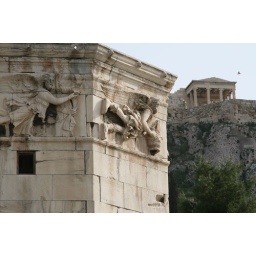
The Tower of the Winds. Built in the 2nd century BC as a water clock in Athens Greece